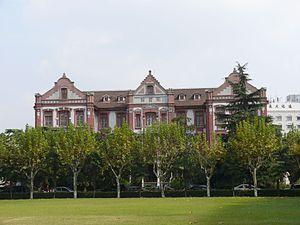
Ancienne bibliothèque de l'Université Jiao Tong de Shanghai
L'université Jiao-tong de Shanghai est l'une des plus célèbres universités chinoises de Shanghai, fondée en 1896. Jiaotong ou jiao tong est la transcription du mot chinois 交通. Ce mot a un sens large couvrant les mots français de trafic, transports, communications. Il désigne plus largement tout ce qui relie ou connecte. Il est souvent utilisé dans les noms des universités chinoises et est laissé tel quel dans les traductions en langue étrangère de ces noms.